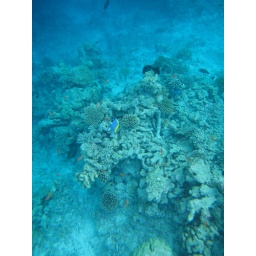
As we find deeper water there's a wider array of fish to see all around us.